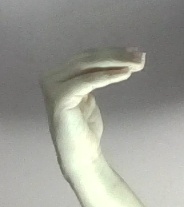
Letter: haa